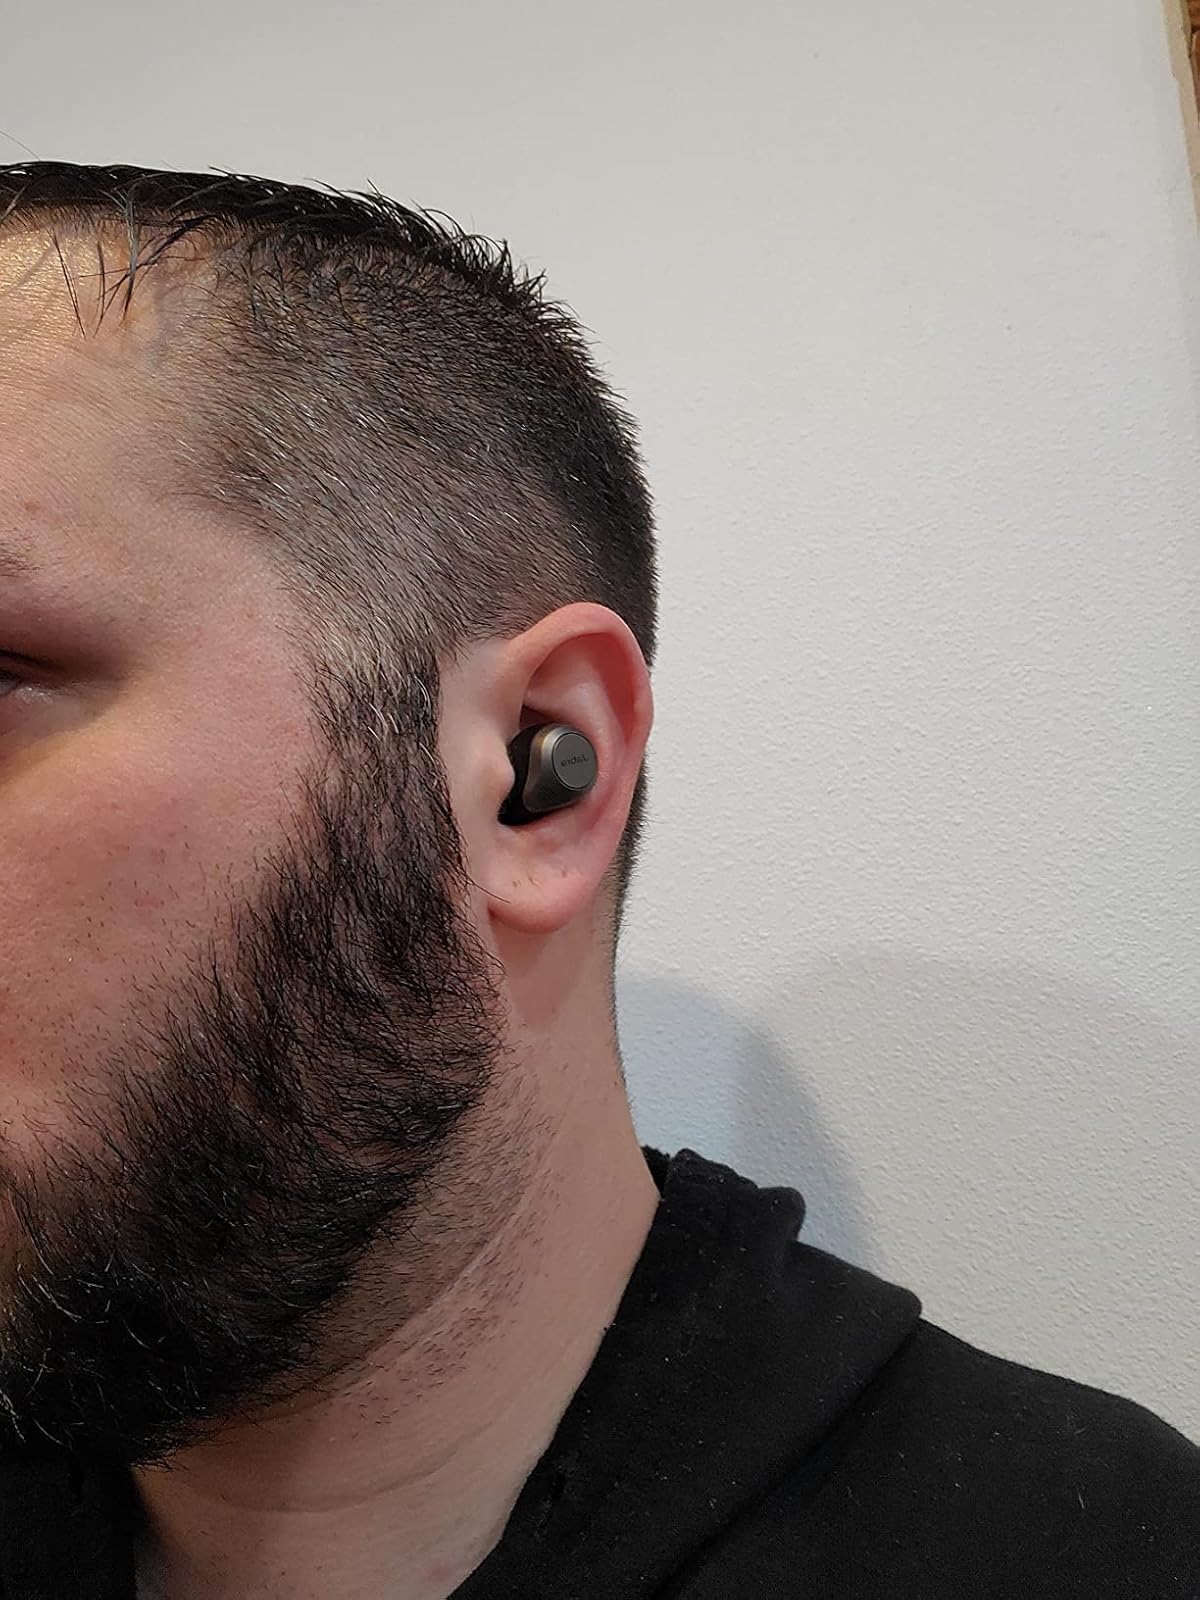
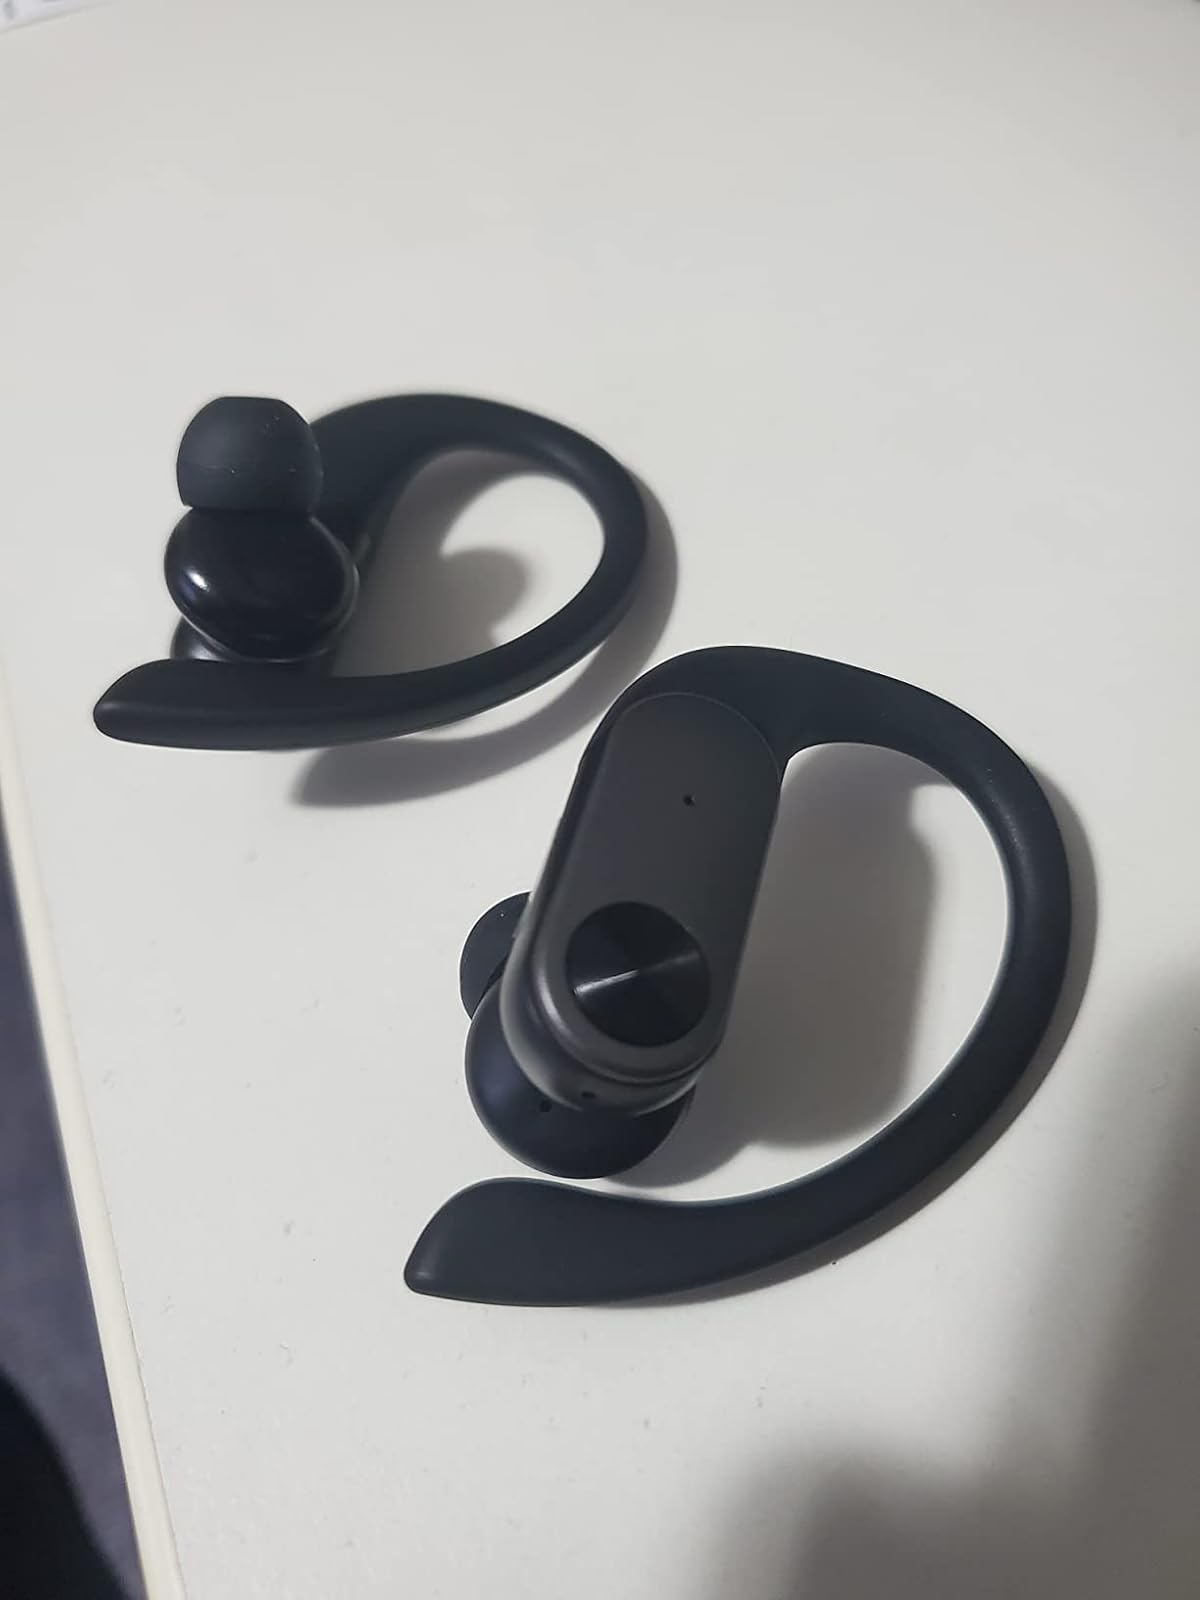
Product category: earbuds
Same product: no